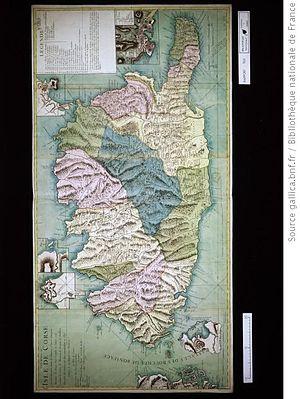
Carte de l'île de Corse où sont marquées toutes les paroisses et tous les principaux hameaux de chaque pieve en 1740 (1768)
La plus ancienne division administrative de Corse connue est la pieve, mot venant du latin plebs qui désignait déjà, un siècle avant notre ère, une circonscription administrative établie par Rome. Au IIᵉ siècle, Rome crée de nombreuses localités et organise l'île en pievi.